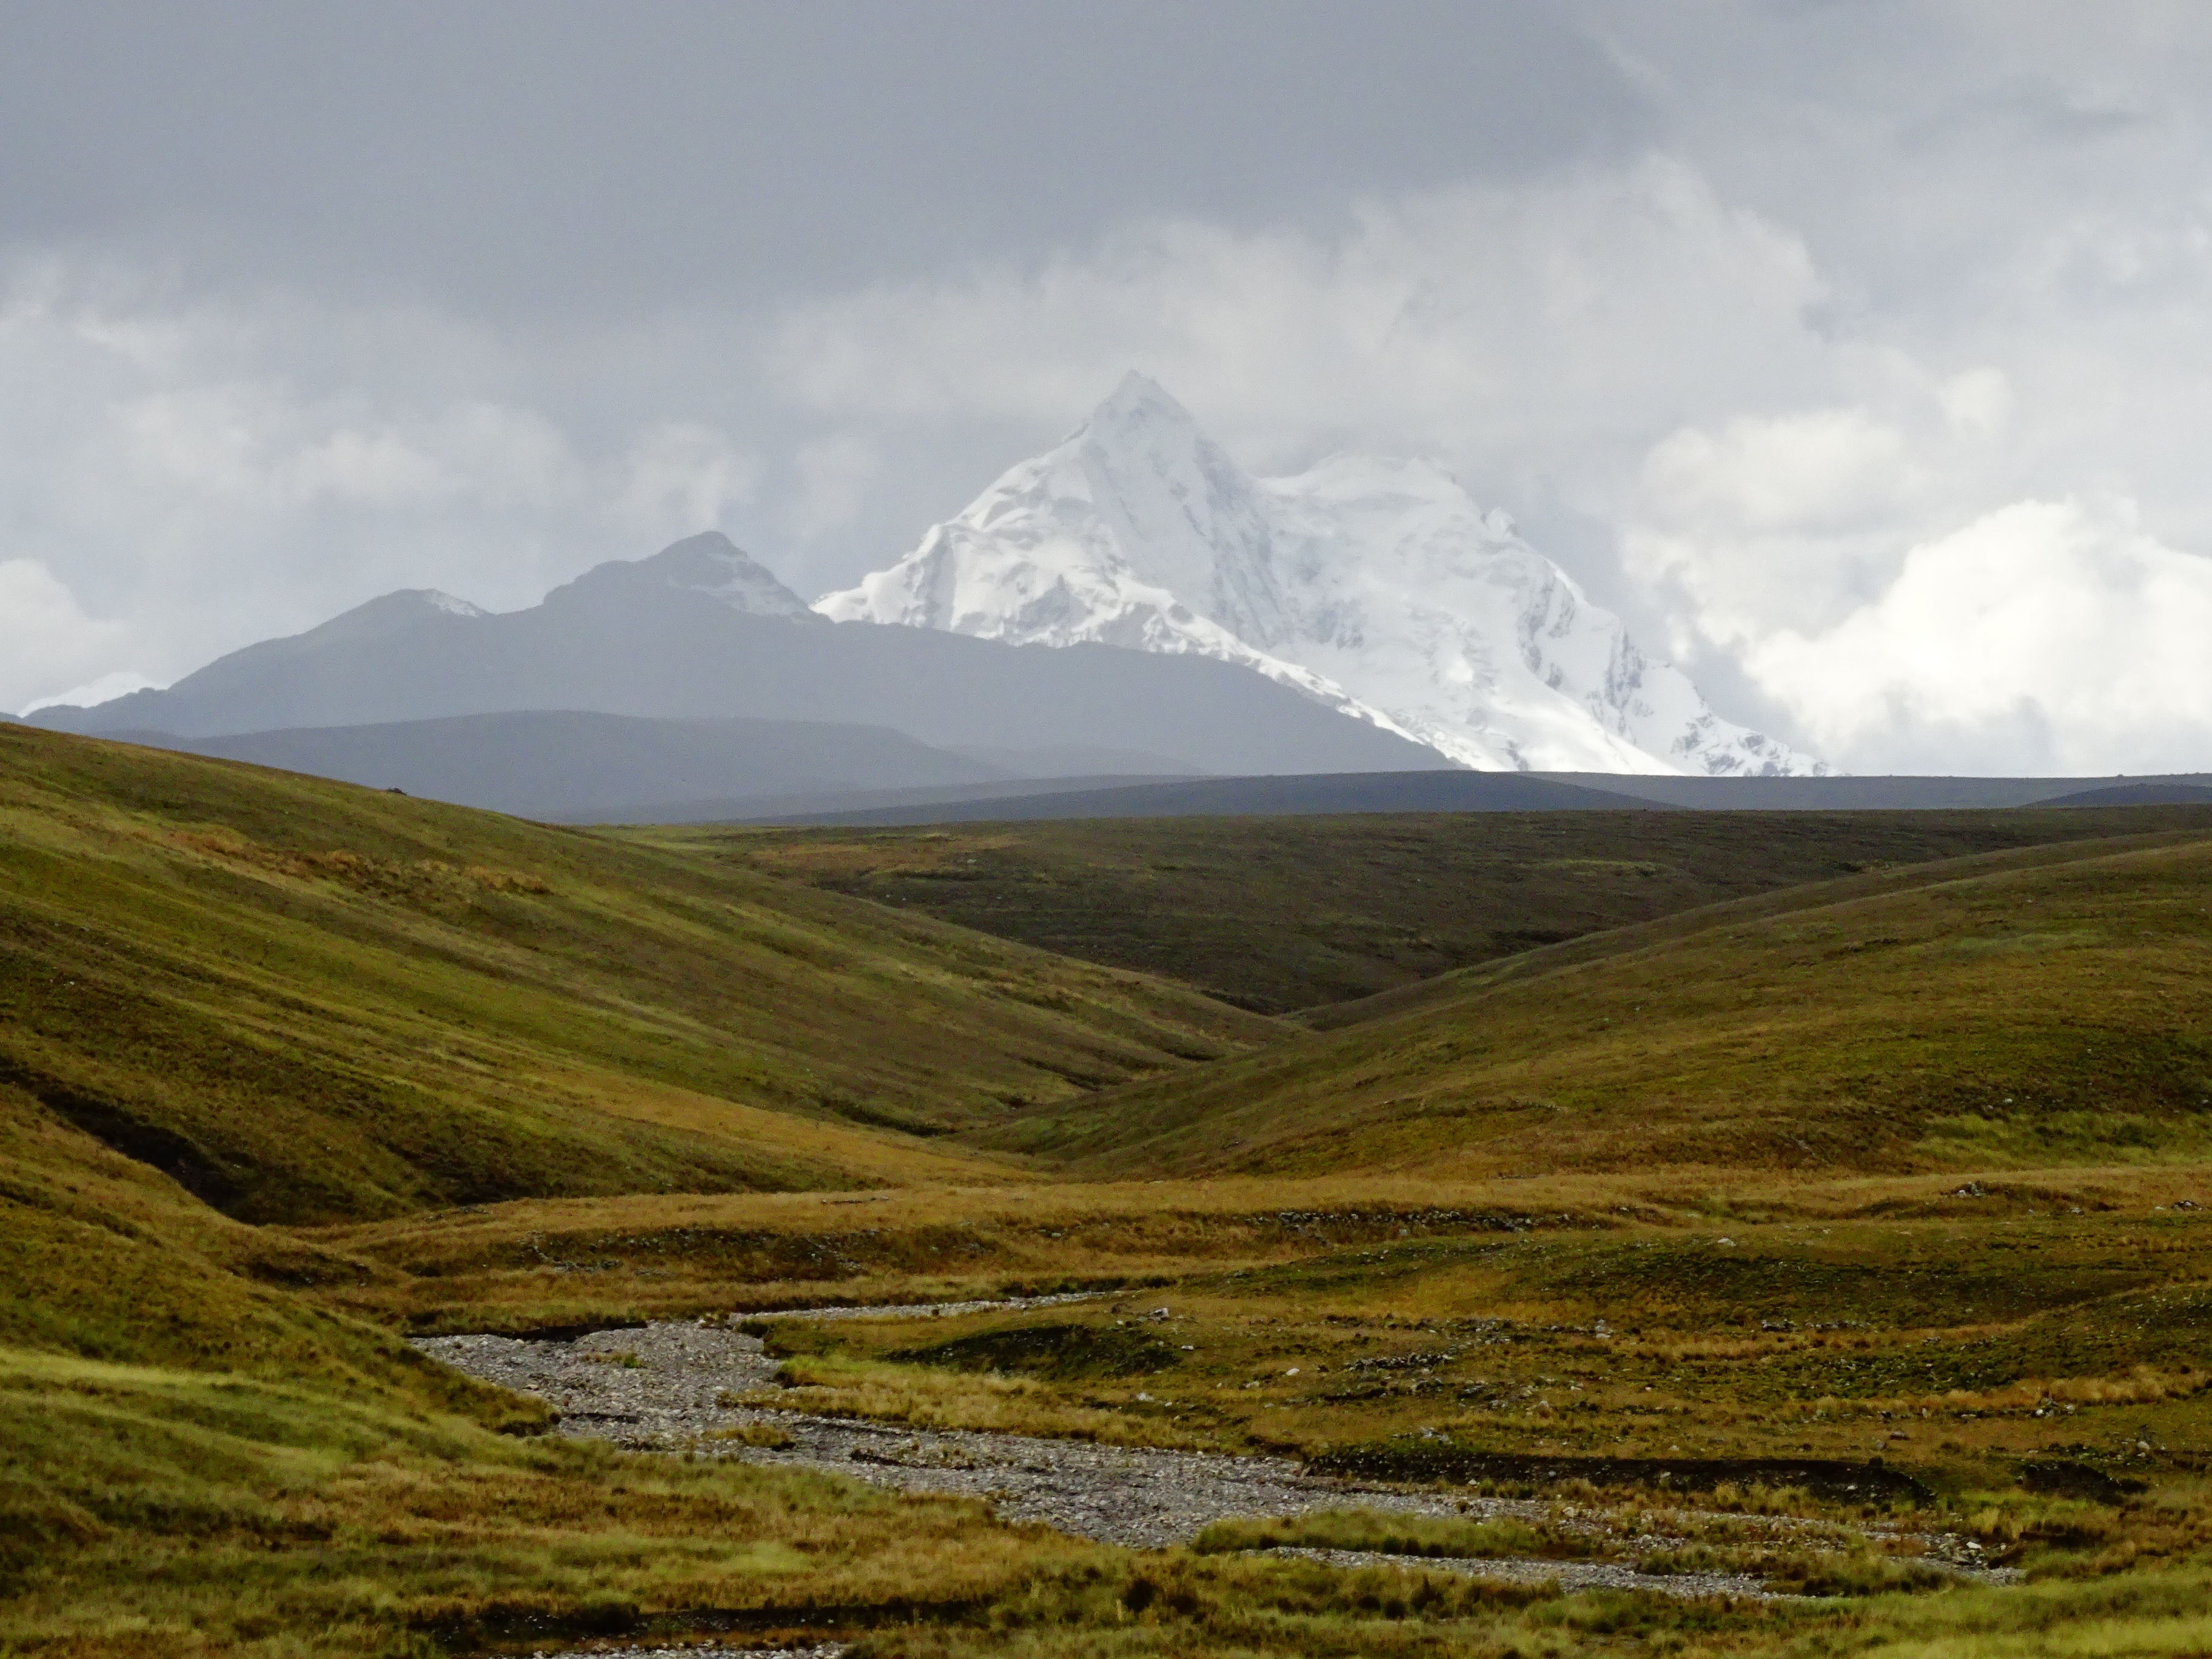
landscape, nature, horizon, wilderness, mountain, cloud, field, meadow, prairie, hill, lake, valley, mountain range, pasture, highland, ridge, plain, grassland, plateau, fell, habitat, loch, ecosystem, tundra, steppe, rural area, landform, mountain pass, geographical feature, atmospheric phenomenon, mountainous landforms